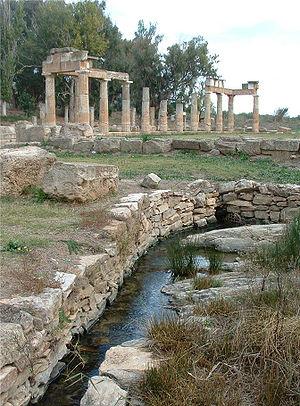
Brauron est un lieu de culte historique d'Artémis, sur la côte est de l'Attique, à hauteur d'Athènes. Un musée est installé à proximité.